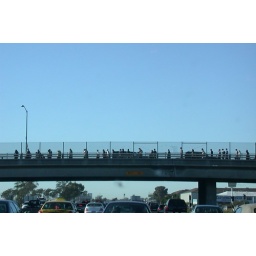
After a game in Oakland, fans cross the freeway bridge on the way to their parked cars.